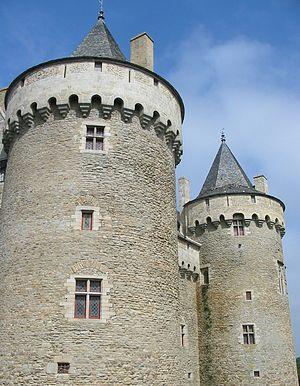
Le château de Suscinio, résidence des ducs de Bretagne, se dresse au bord de la mer dans la commune de Sarzeau, au cœur de ce qui était autrefois un vaste espace boisé. Construit à la fin du Moyen Âge, il est situé dans la presqu'île de Rhuys, aujourd'hui formé de marais salants et de prairies. Le château s’inscrit dans la lignée des grandes résidences ducales émergeant alors en Bretagne sous l’impulsion de ducs puissants.
Sarzeau [saʁzo] est une commune française située dans le département du Morbihan, au sud de la région Bretagne. Elle se trouve sur la presqu'île de Rhuys, entre le golfe du Morbihan et l'océan Atlantique.